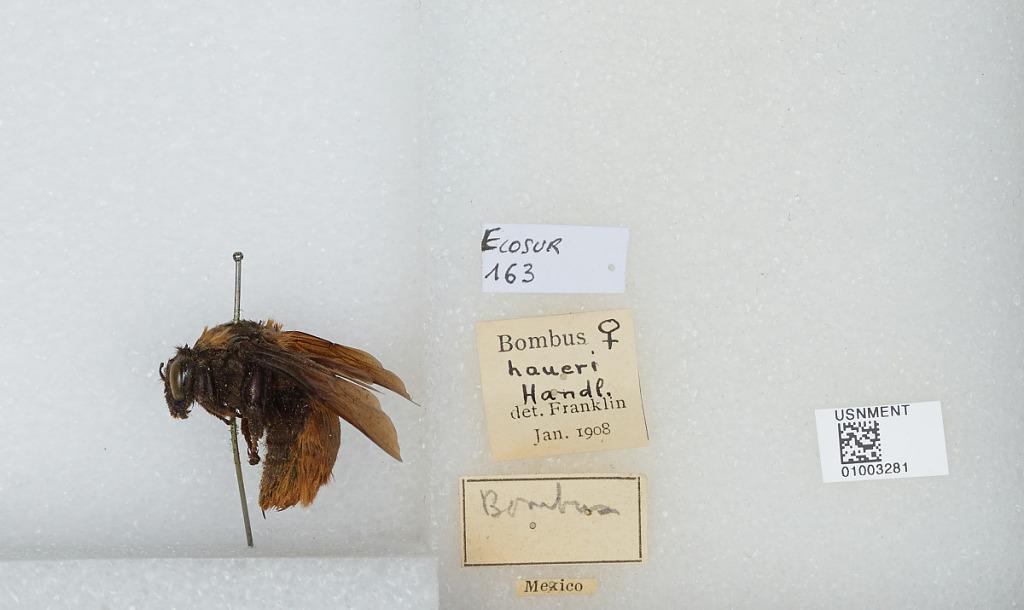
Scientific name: Bombus (Brachycephalobombus) haueri Handlirsch
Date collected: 1908-1-
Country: Mexico
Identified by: Franklin